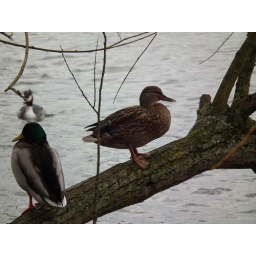
Two little duckies sitting in a tree ....